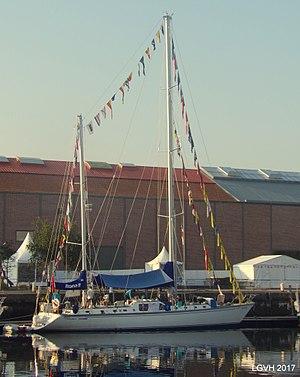
Le ketch bermudien RONA II (Royaume-Uni) - Les Grandes Voiles du Havre
Les Grandes Voiles du Havre est un rassemblement maritime qui a lieu du jeudi 31 août au dimanche 3 septembre 2017 dans le port du Havre lors de l’arrivée de l'étape finale de la RDV2017 Tall Ships' Races Regatta reliant Halifax au Havre, une double transatlantique qui prend le départ de Greenwich en Grande-Bretagne pour rallier Sines au Portugal, puis les Bermudes, Boston, Québec et Halifax. Cette régate internationale rassemble les plus grands voiliers du monde. Ce rassemblement de voiliers conclut cinq mois d’une course en mer rassemblant les plus beaux voiliers du monde. L'accès pour la visite des grands voiliers est gratuit.
Rona II est un ketch à gréement bermudien. C'est un voilier-école du Rona Sailing Project dont le siège est à Southampton et qui possède aussi d'autres voiliers de formation.